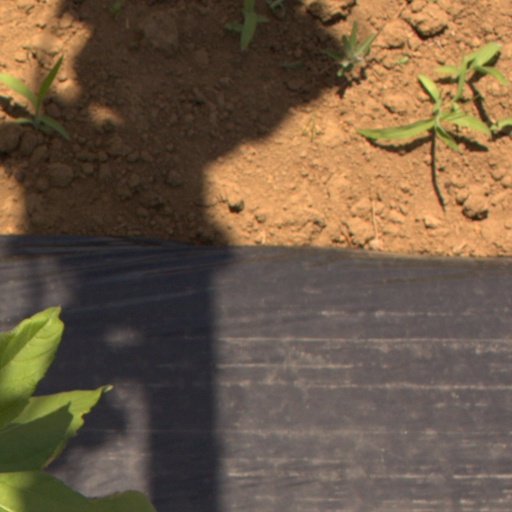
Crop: Jerusalem artichoke